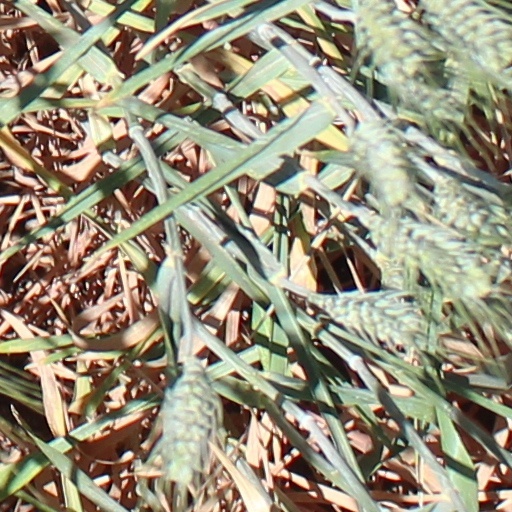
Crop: wheat